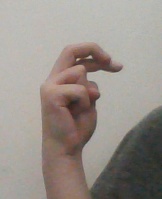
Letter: zay